Antiochus IV of Commagene

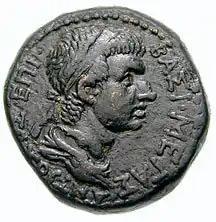
Coin depicting Antiochus IV

Gaius Julius Antiochus IV Epiphanes (before 17 AD – after 72 AD), the last king of Commagene, reigned between 38 and 72 as a client king to the Roman Empire. The epithet "Epiphanes" means "the Glorious".